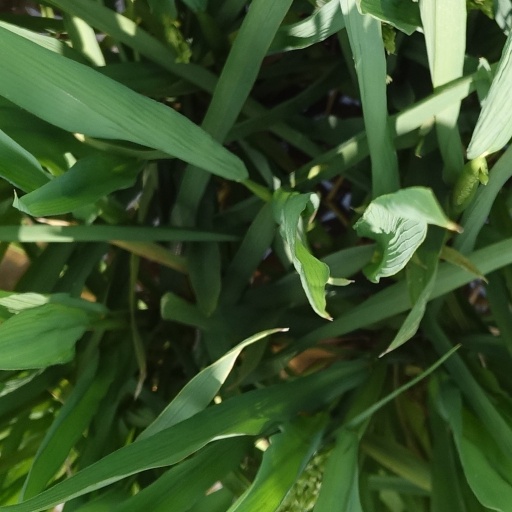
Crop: rice